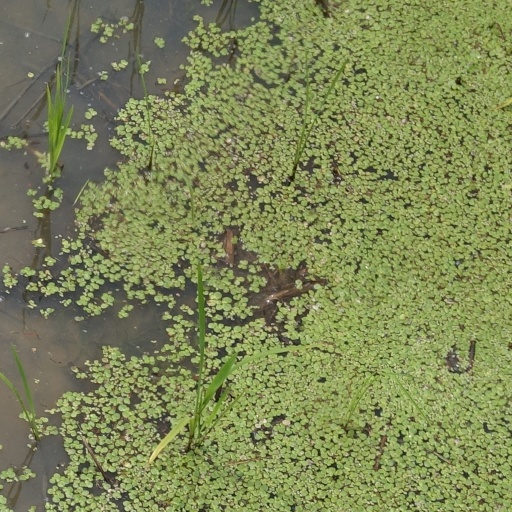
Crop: rice